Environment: real
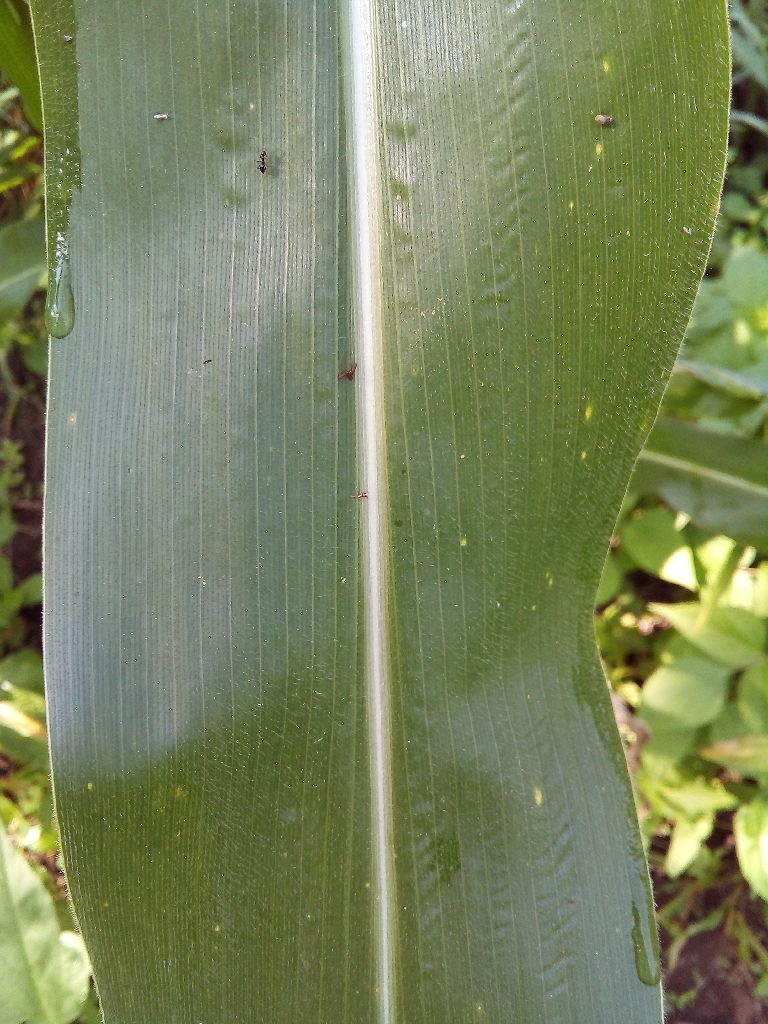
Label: healthy